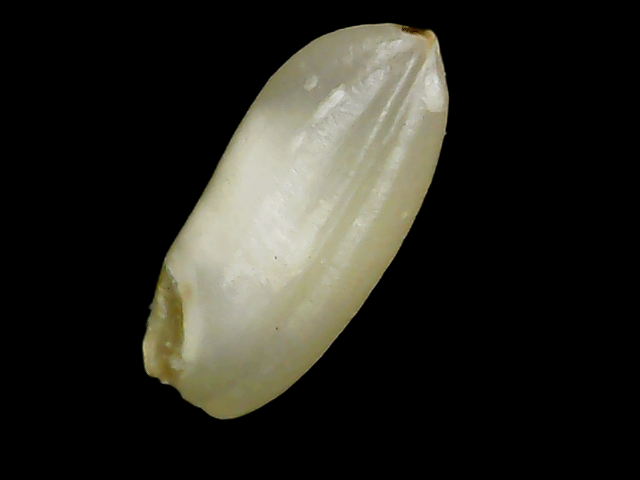
Rice variety: Binadhan10